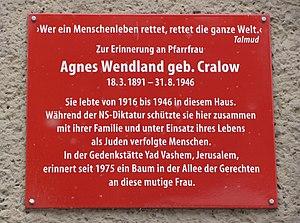
Plaque commémorative à la memoire de Agnes Wendland, Juste parmi les nations, Gethsemanestraße 9, Berlin, Allemagne.